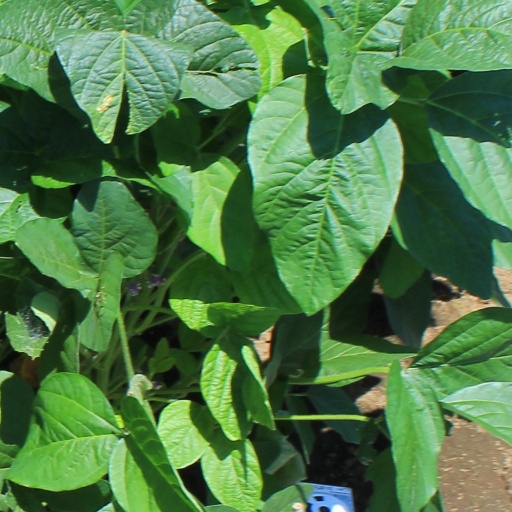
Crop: soybean